CAR T cell

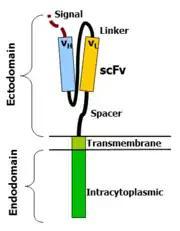
Different components of a chimeric antigen receptor

The antigen recognition domain is exposed to the outside of the cell, in the ectodomain portion of the receptor. It interacts with potential target molecules and is responsible for targeting the CAR T cell to any cell expressing a matching molecule.